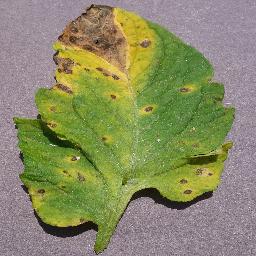
Label: Tomato___Septoria_leaf_spot